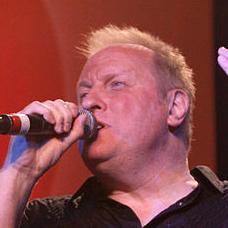
Age: 50